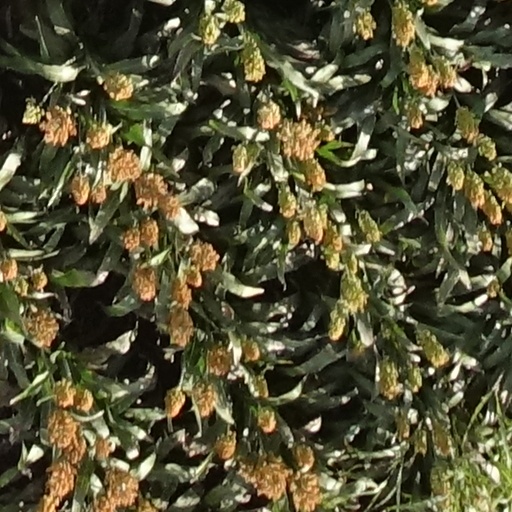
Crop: sorghum